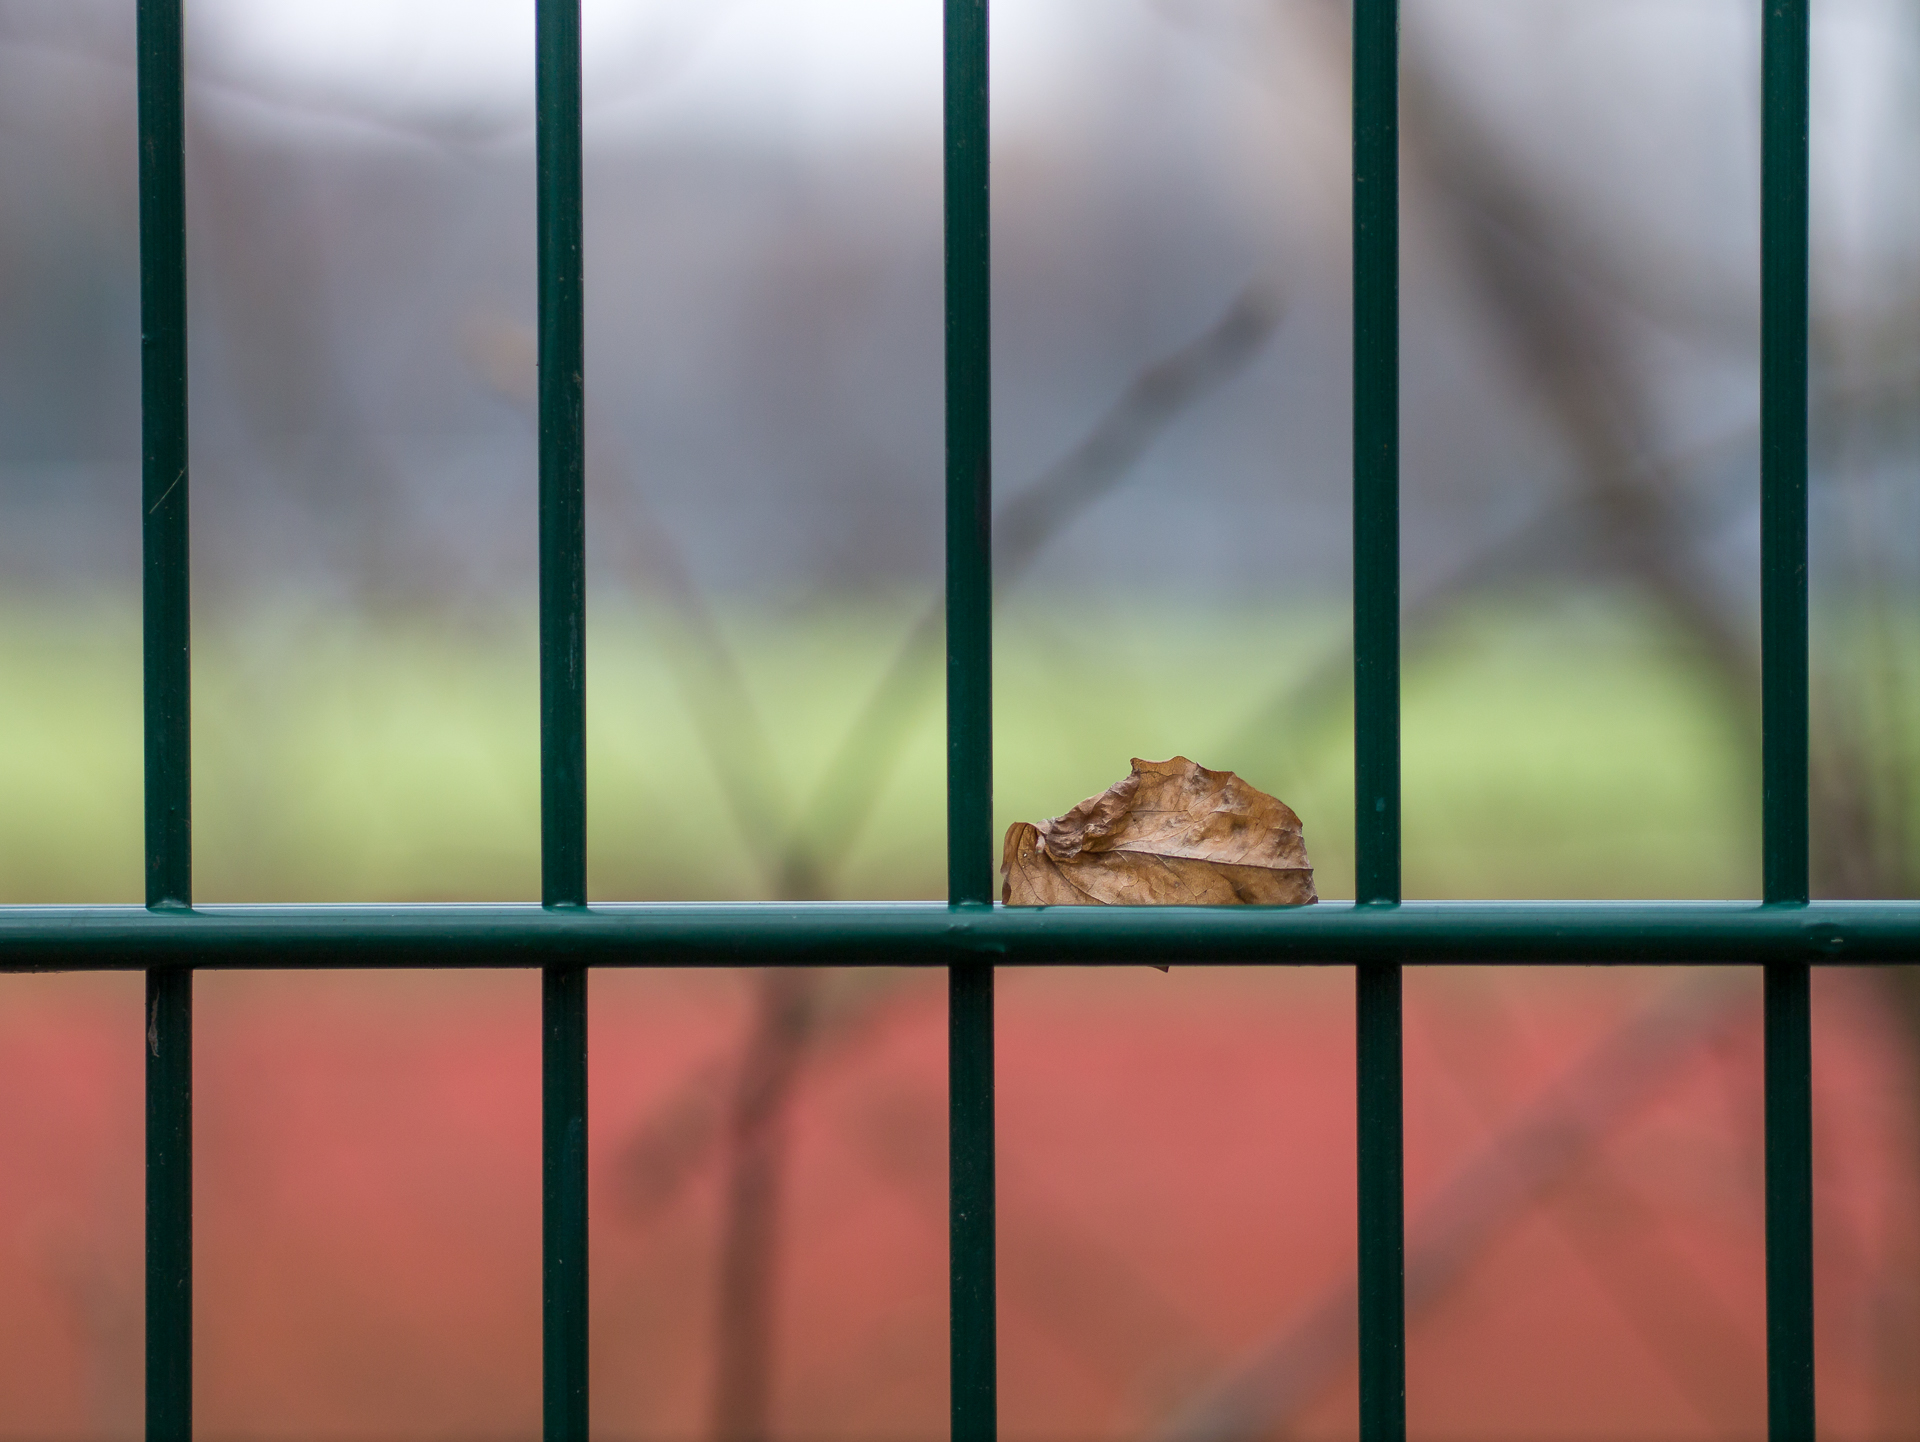
light, bokeh, fence, sunlight, morning, window, glass, line, green, reflection, red, color, 2016, berlin, dof, hff, panasoniclumixg3, olympusf1845mm, window covering